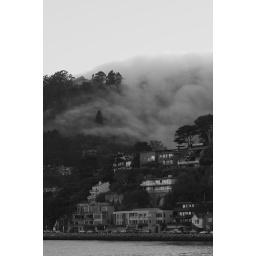
Low cloud pouring over the hill down into Sausalito.